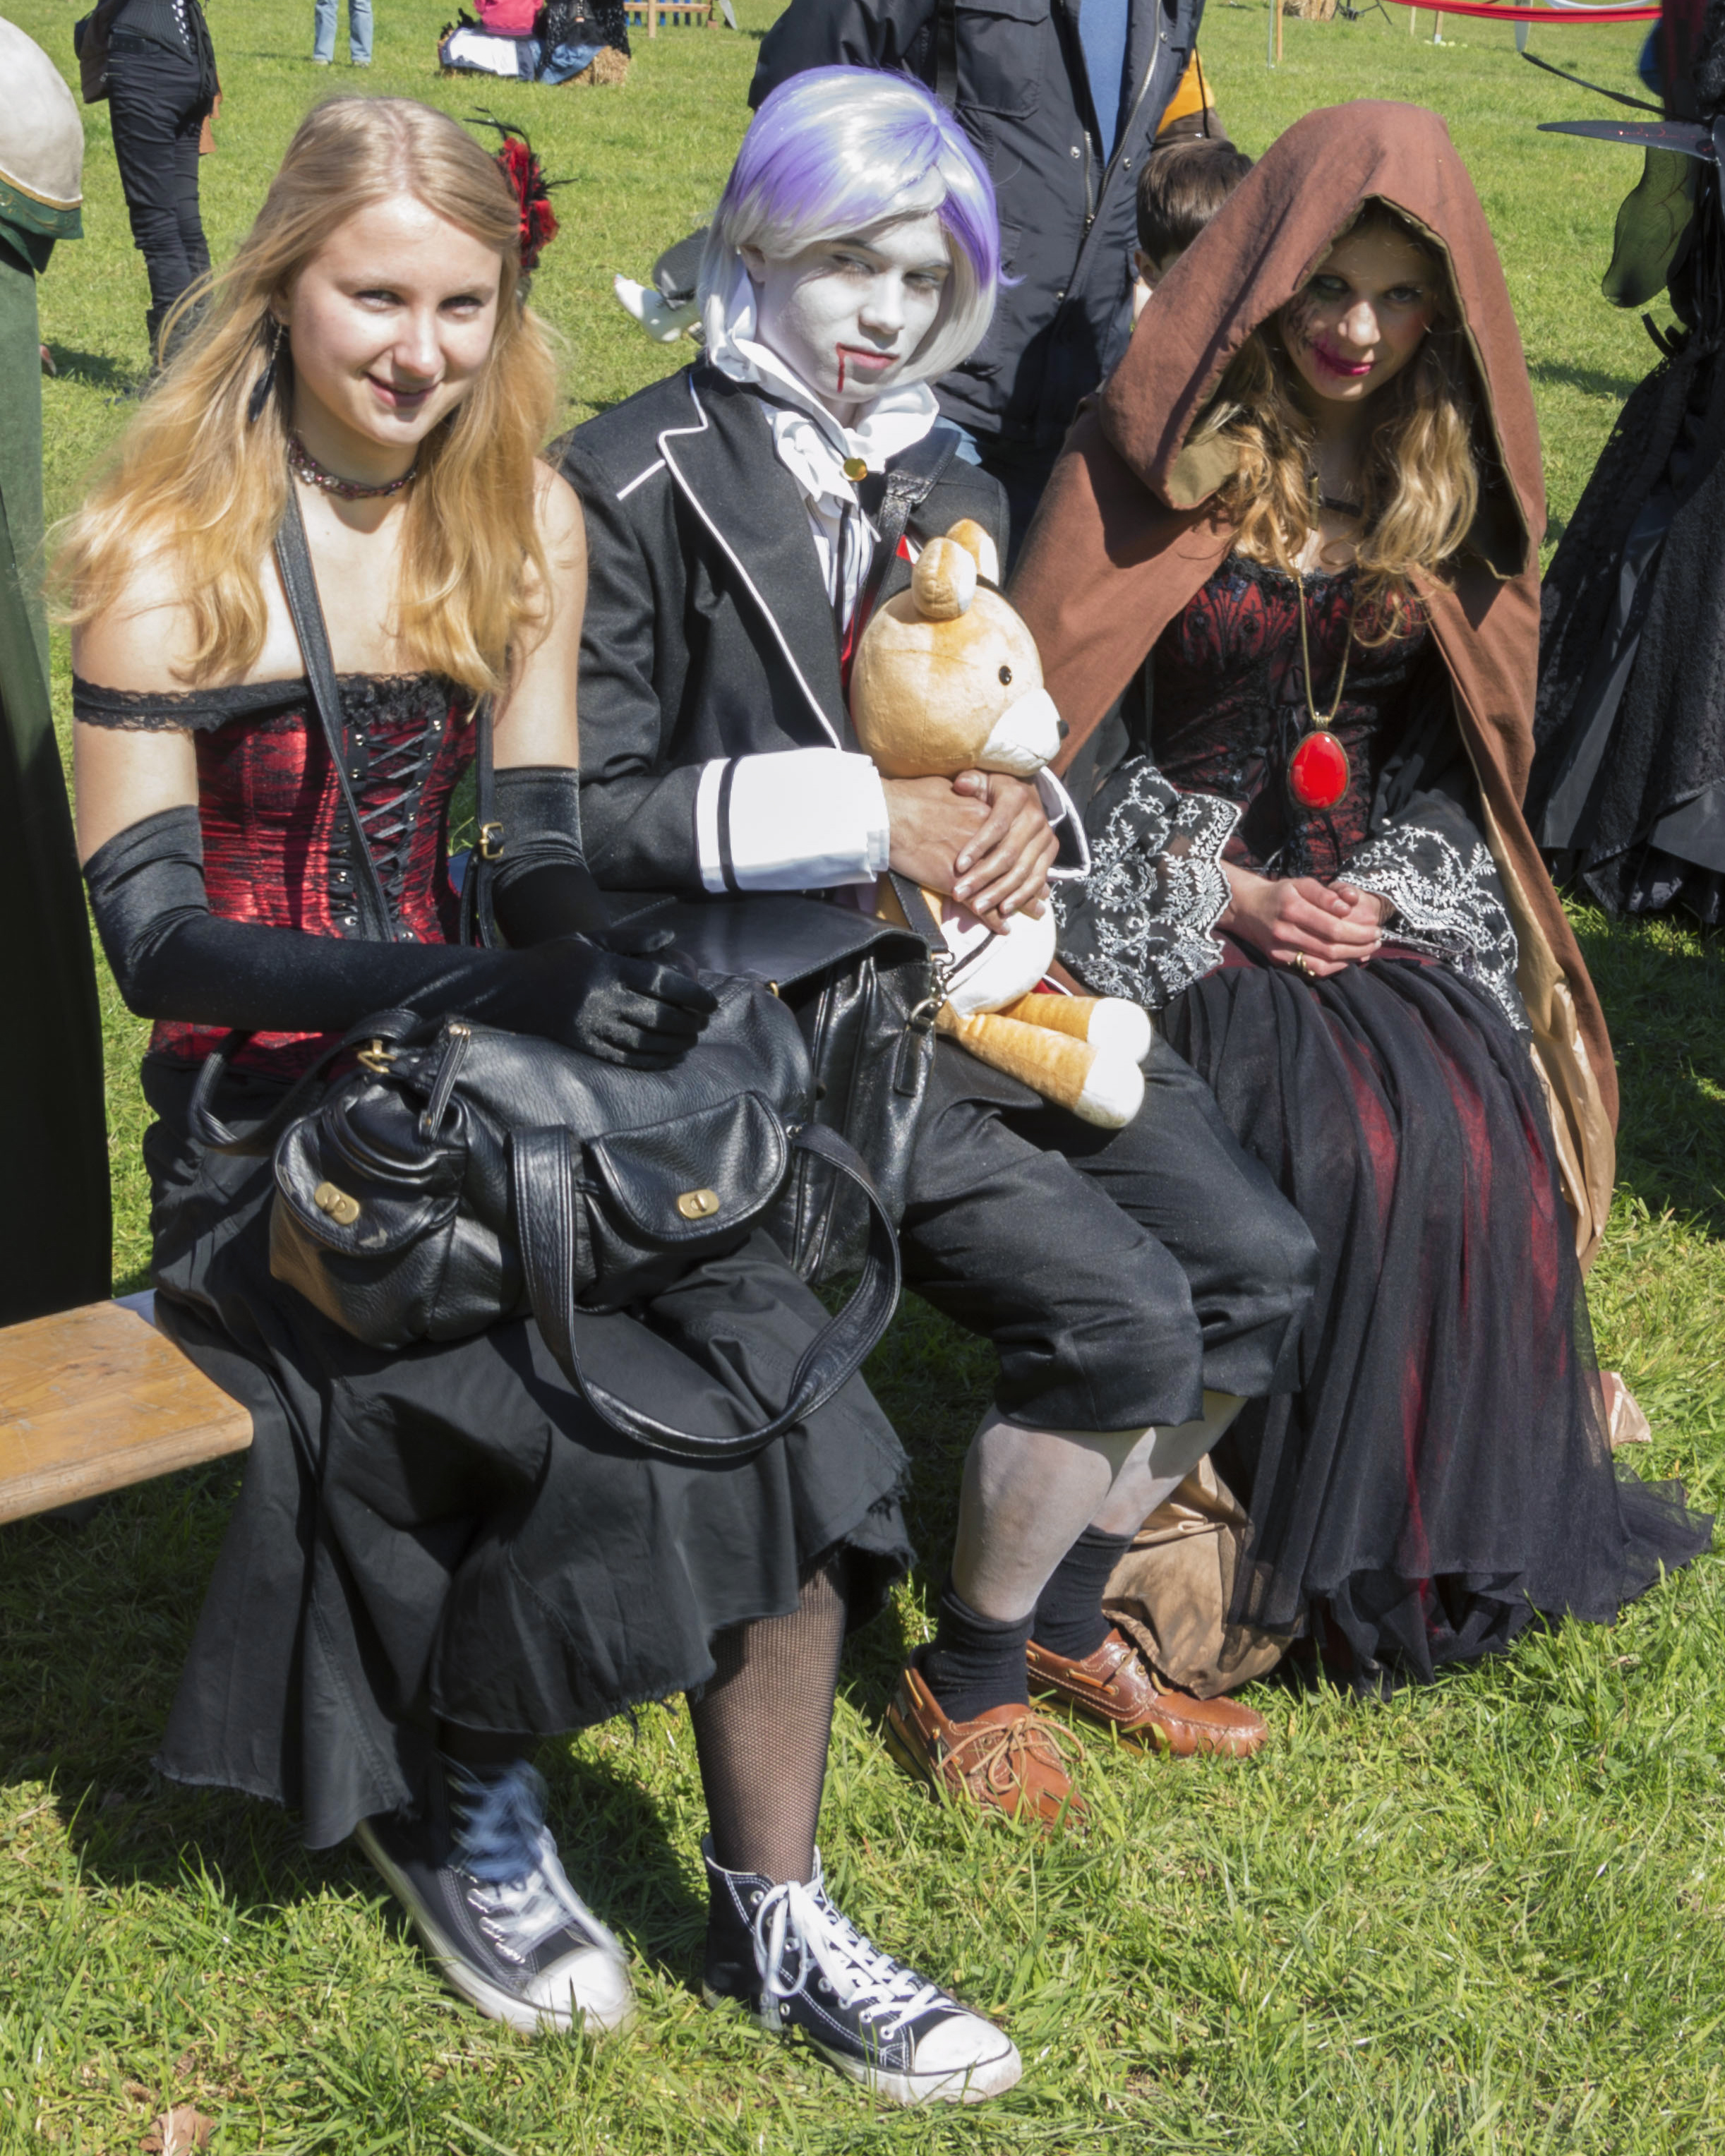
outdoor, people, photography, van, photo, nikon, clothing, cosplay, holland, festival, nederland, netherlands, de, fun, dutch, outdoorphotography, picture, photograph, fotos, foto, fotografie, pd, event, costume, comics, kasteel, paulvandevelde, pdvandevelde, padagudaloma, dordrecht, nederlandinfotos, eventphotography, evenementenfotografie, pvdvfotografie, pdvandeveldedordrecht, nederlandsefotografie, dutchphotogaraphy, totallydutch, fotografienederland, hollandsefotografie, fotografieholland, velde, haarzuilens, dehaar, elfia, eff, kasteeldehaar, elffantasyfair, elfiahaarzuilens, elfia2014, eff2014, paulvandeveldedordrecht